Morane-Saulnier P

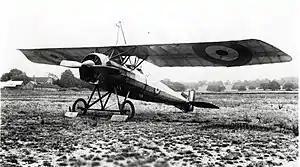
Royal Flying Corps MS.24 Type P

The Morane-Saulnier Type P (official designations MS.21, MS.24 and MS.26) was a French parasol wing two-seat reconnaissance aeroplane of the First World War. Morane-Saulnier built 595 for the French air force, and it was also used by the British until 1916–17.